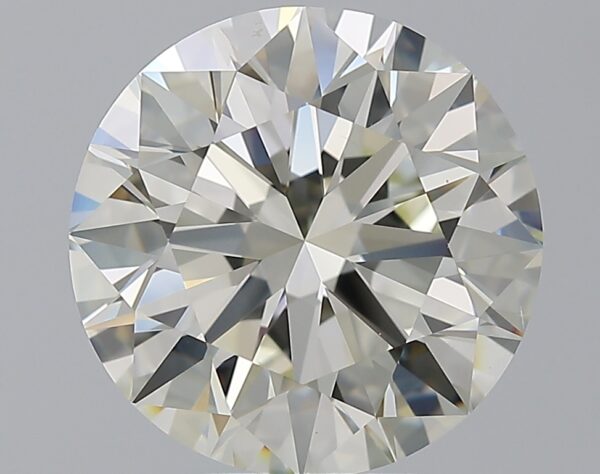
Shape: round
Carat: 6.01
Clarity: VS2
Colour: L
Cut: EX
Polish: EX
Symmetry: EX
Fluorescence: N
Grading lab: GIA
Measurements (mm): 11.56 x 11.63 x 7.19